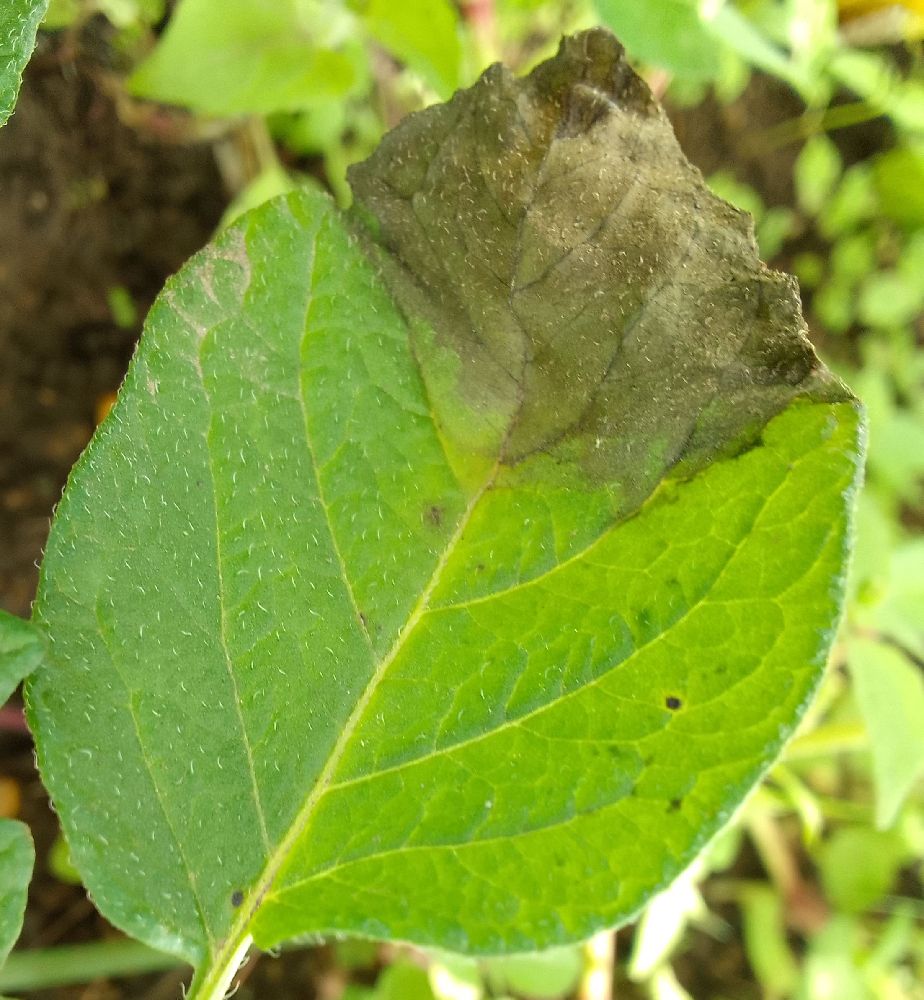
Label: Late blight